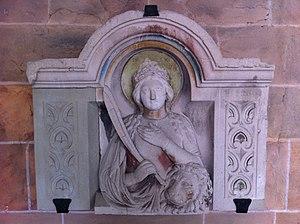
Photo d'un demi-relief Photo prise personnellement Auteur du demi-relief
Crisant et Daria sont des saints du christianisme ancien.